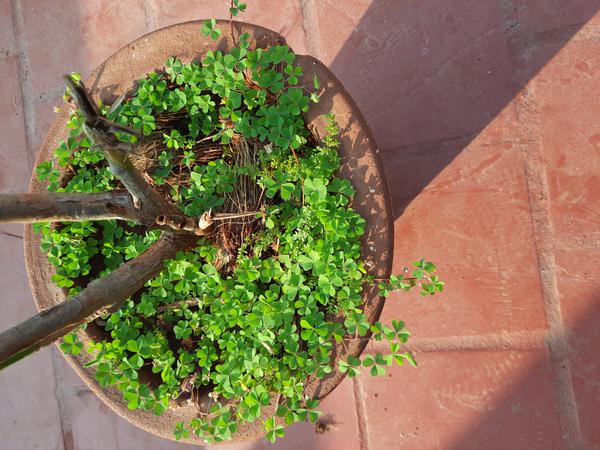
Plant: Wood_sorel